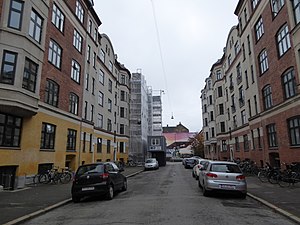
Odins Tværgade
Odins Tværgade set fra P.D. Løvs Allé.
Odins Tværgade er en sidegade på Ydre Nørrebro i Mimersgadekvarteret. Den løber mellem Odinsgade og P.D. Løvs Allé.